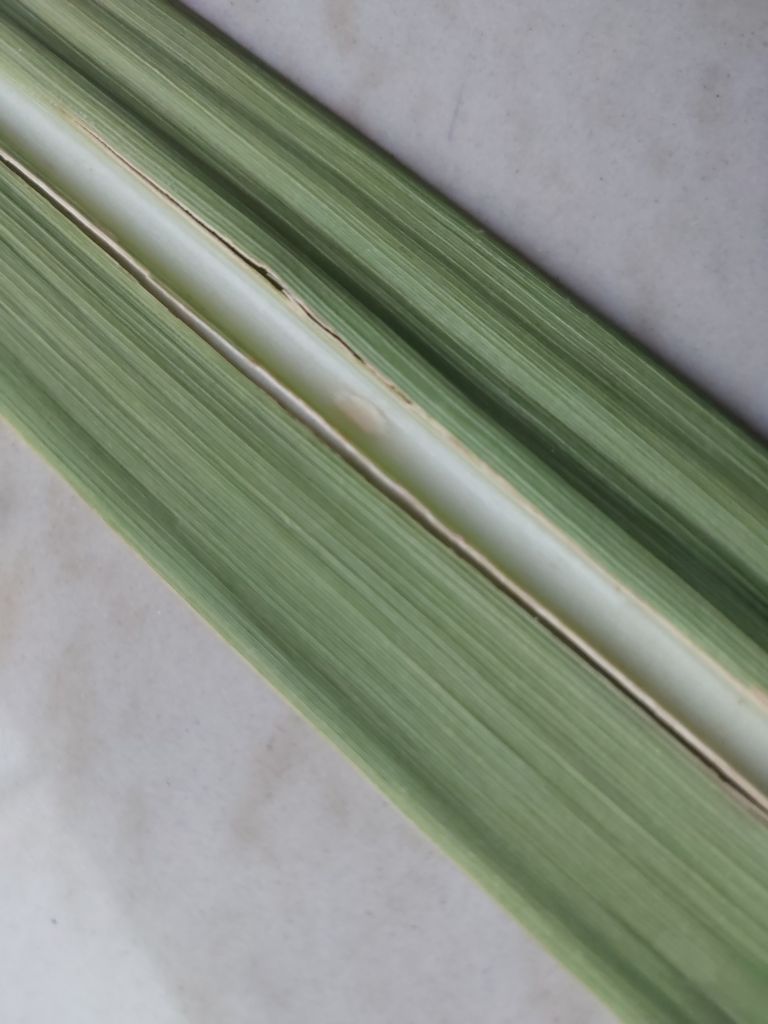
Label: Viral Disease